1980s Franciscan priest murders

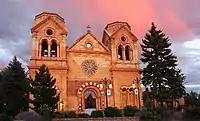
Fr. Reynaldo Rivera served as priest of the Cathedral Basilica of St. Francis

Father Reynaldo John Rivera (born October 29, 1924), a Catholic priest of the Franciscan order, served at the Cathedral Basilica of St. Francis in Santa Fe, New Mexico. On the evening of August 5, 1982, a phone call was placed to the rectory by a man who went by the name Michael Carmello; he claimed his grandfather was dying near a rest stop in Waldo, and that he had requested his last rites. Father Patrick Gerard, the priest who answered the call, told the man that his eyesight was too poor for him to safely drive, and asked that he call back momentarily. Rivera took the second call, and agreed to meet the man and perform his grandfather's last rites. The caller stated he would be waiting for Rivera in a blue pickup truck.